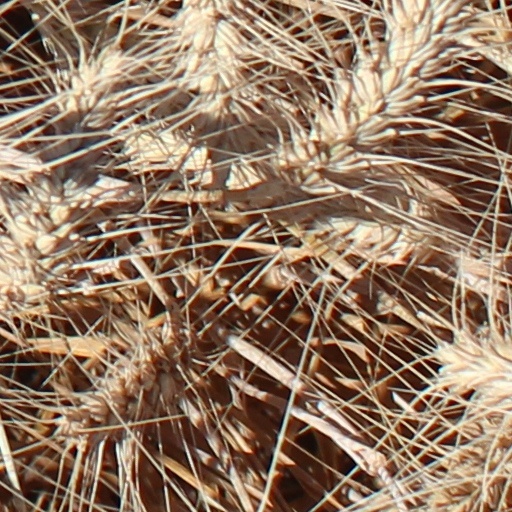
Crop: wheat